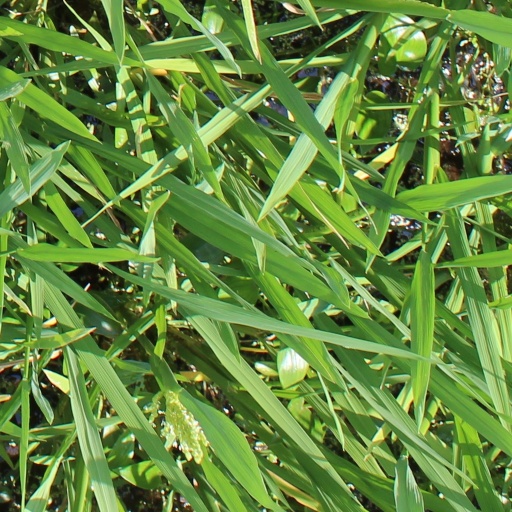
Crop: rice